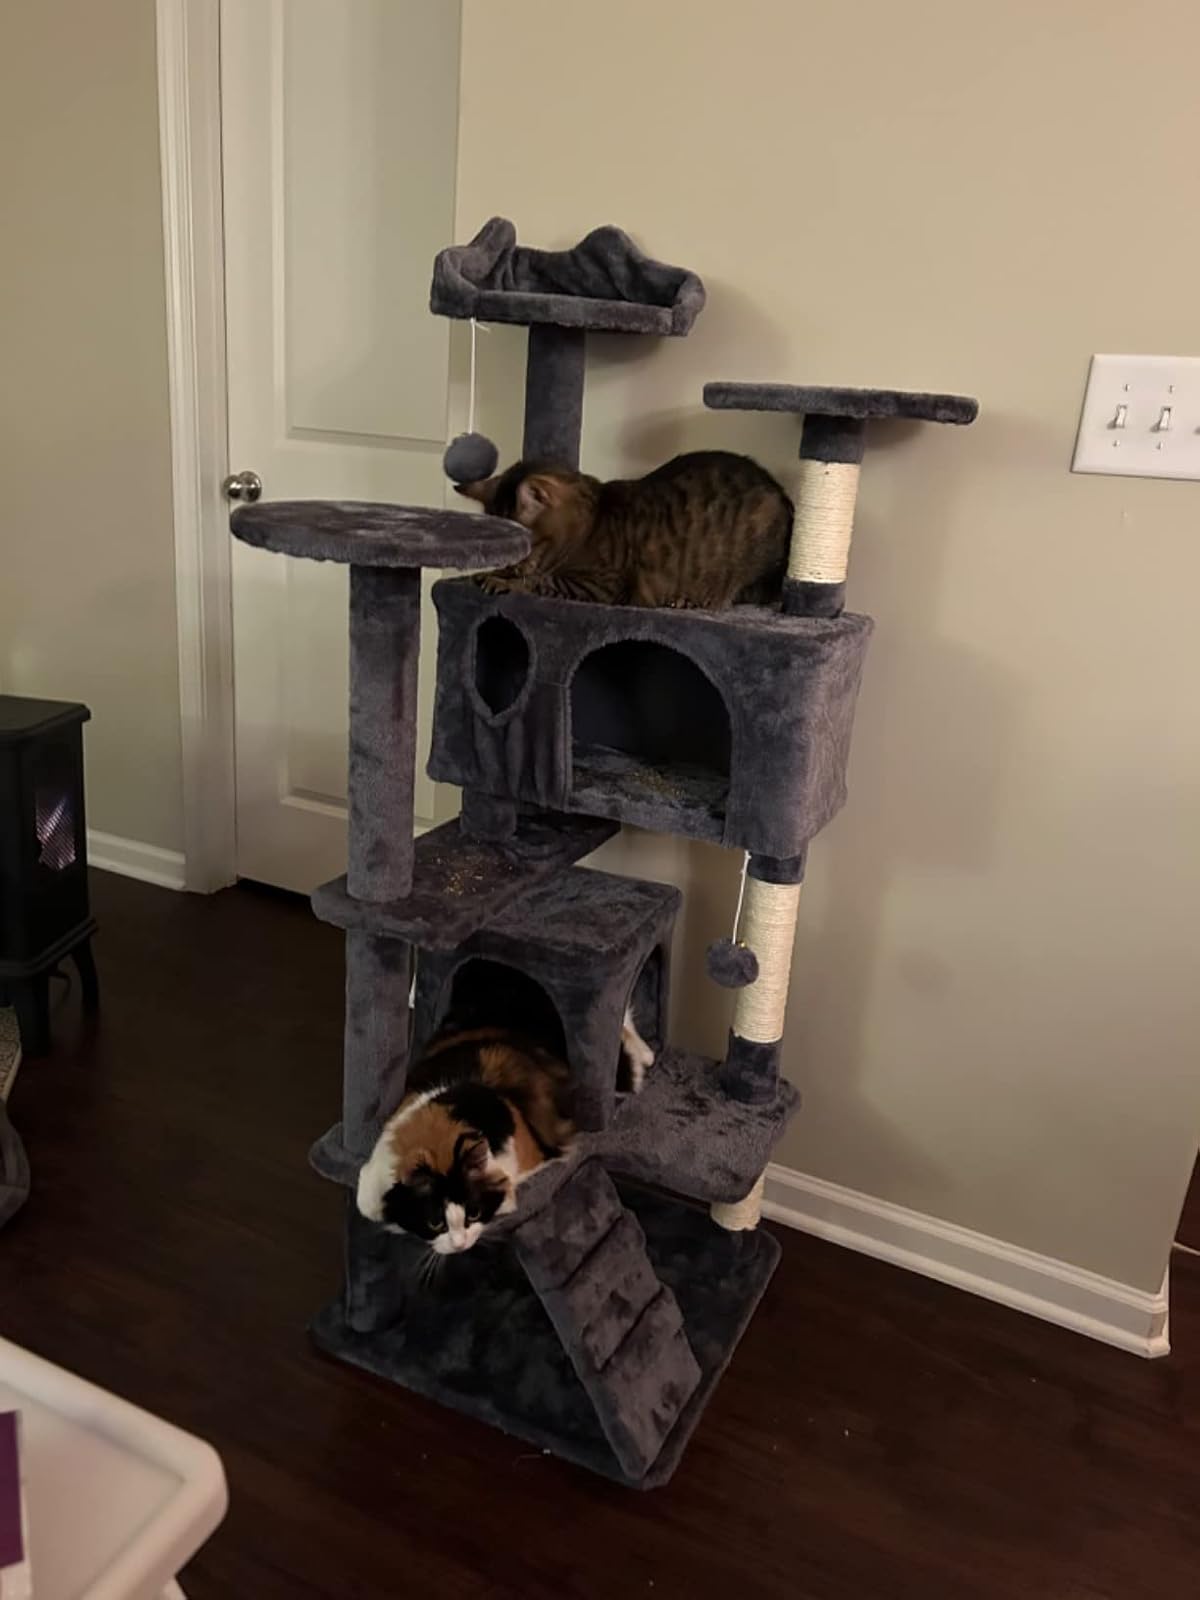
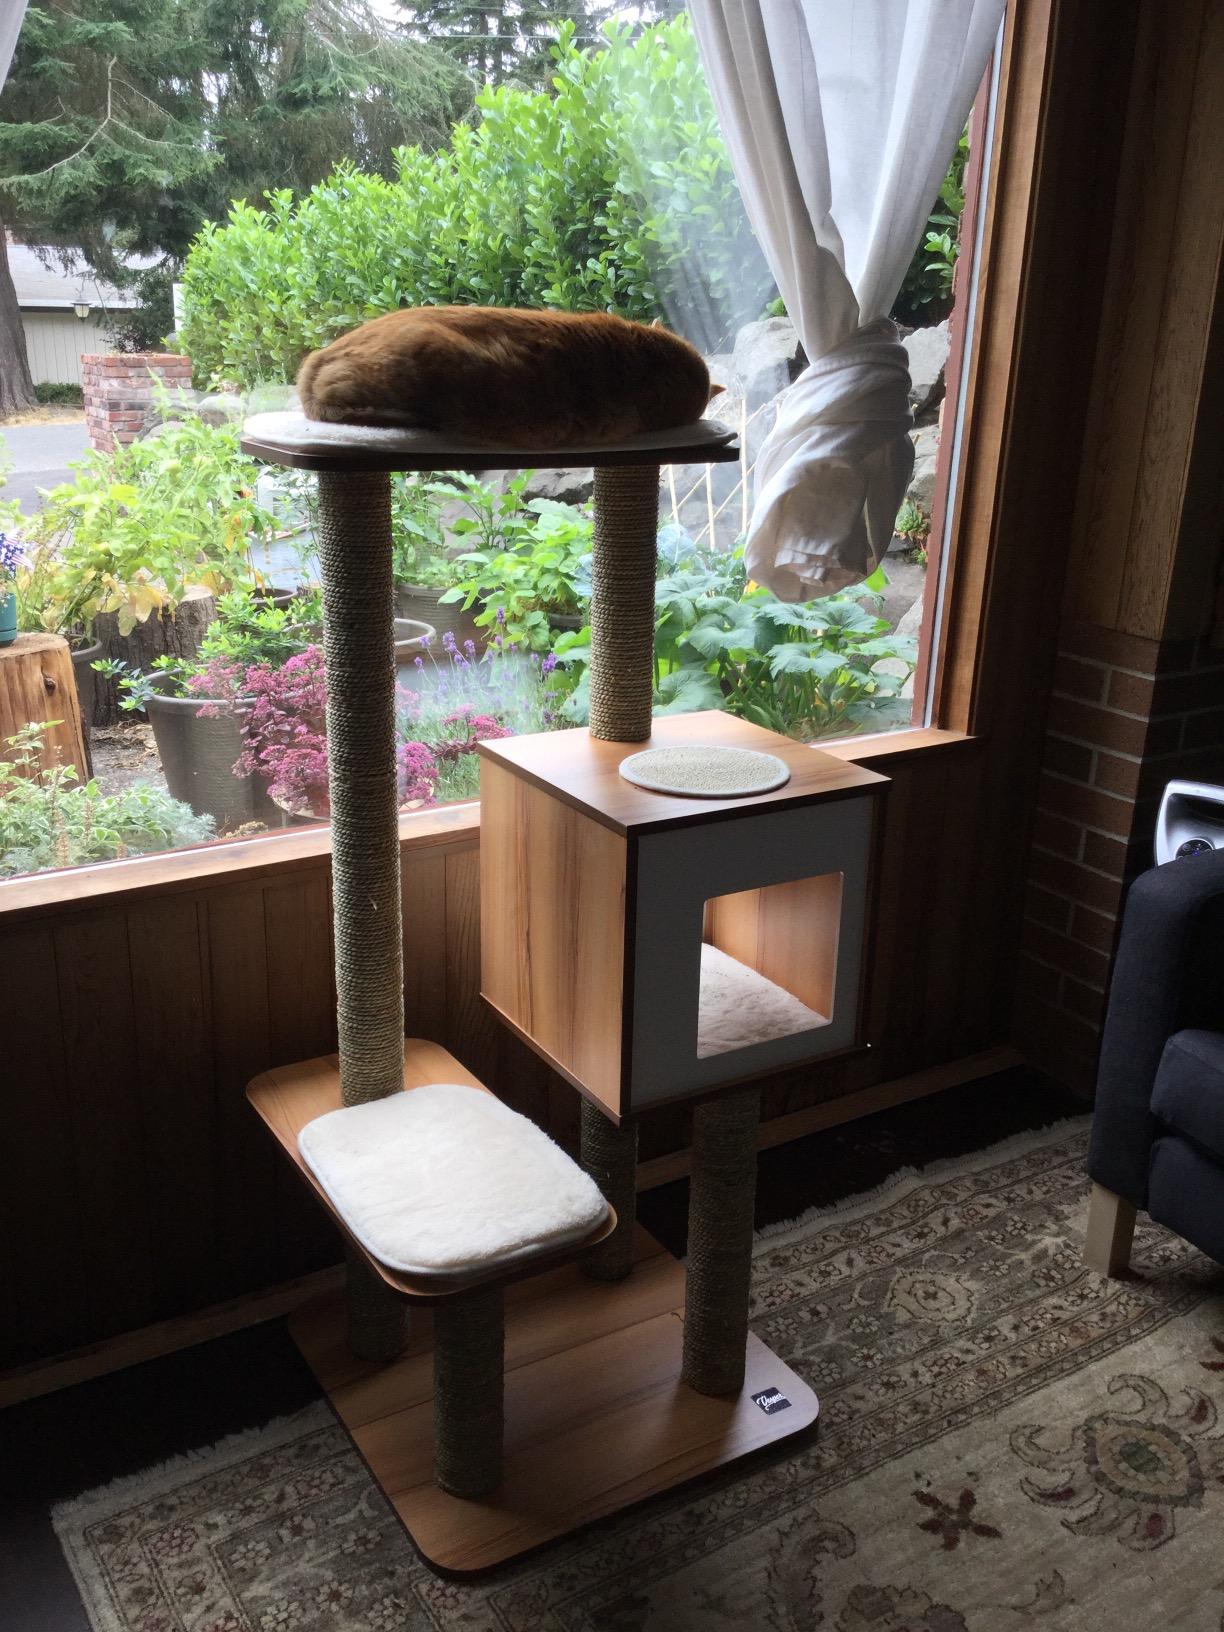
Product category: items_cat tree
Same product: no